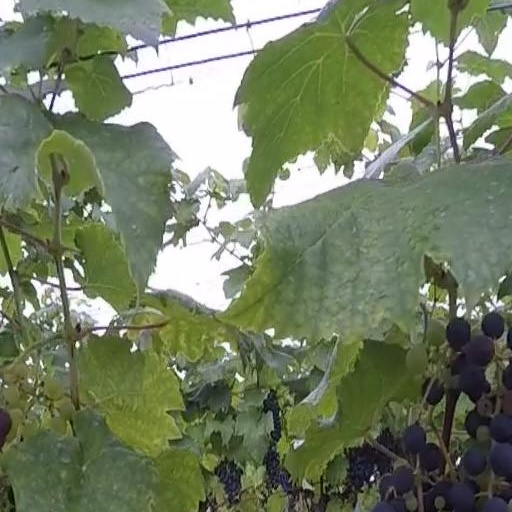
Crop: grape